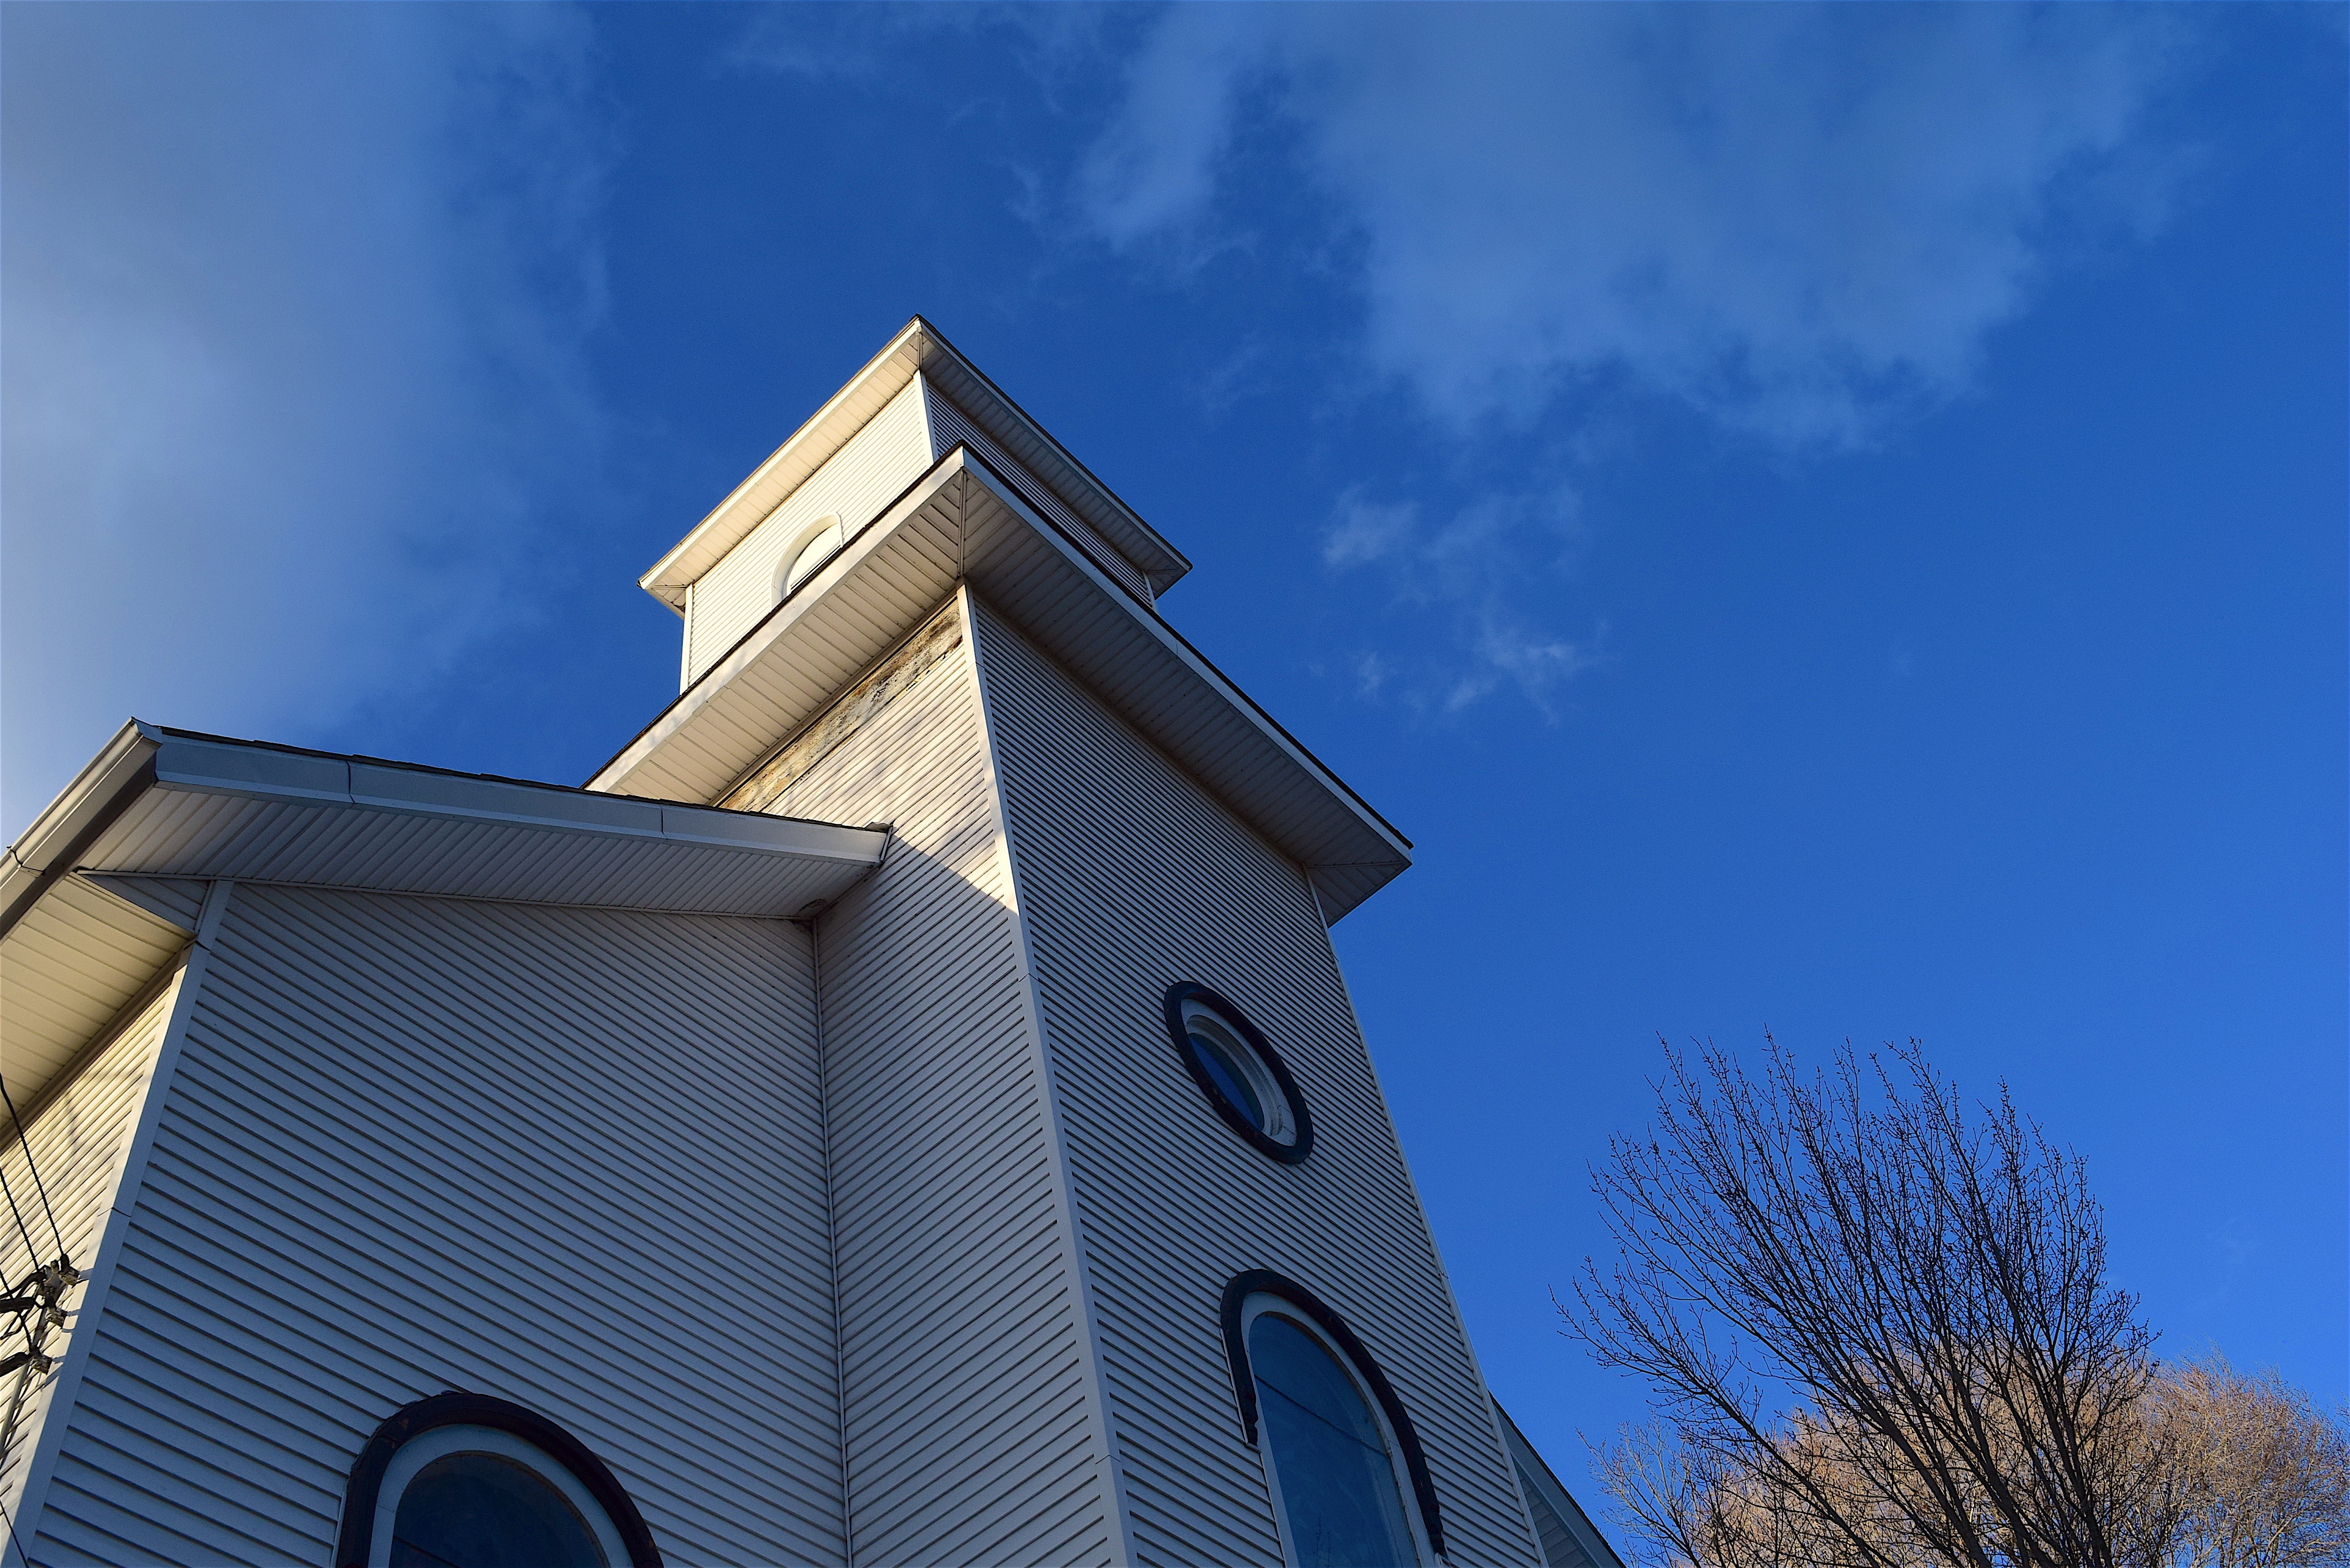
light, cloud, architecture, sky, sun, sunset, house, sunlight, town, roof, building, old, skyscraper, tower, religion, facade, blue, church, place of worship, spire, steeple